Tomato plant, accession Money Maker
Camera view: horizontal (90 deg, fisheye); turntable rotation: 270 degrees
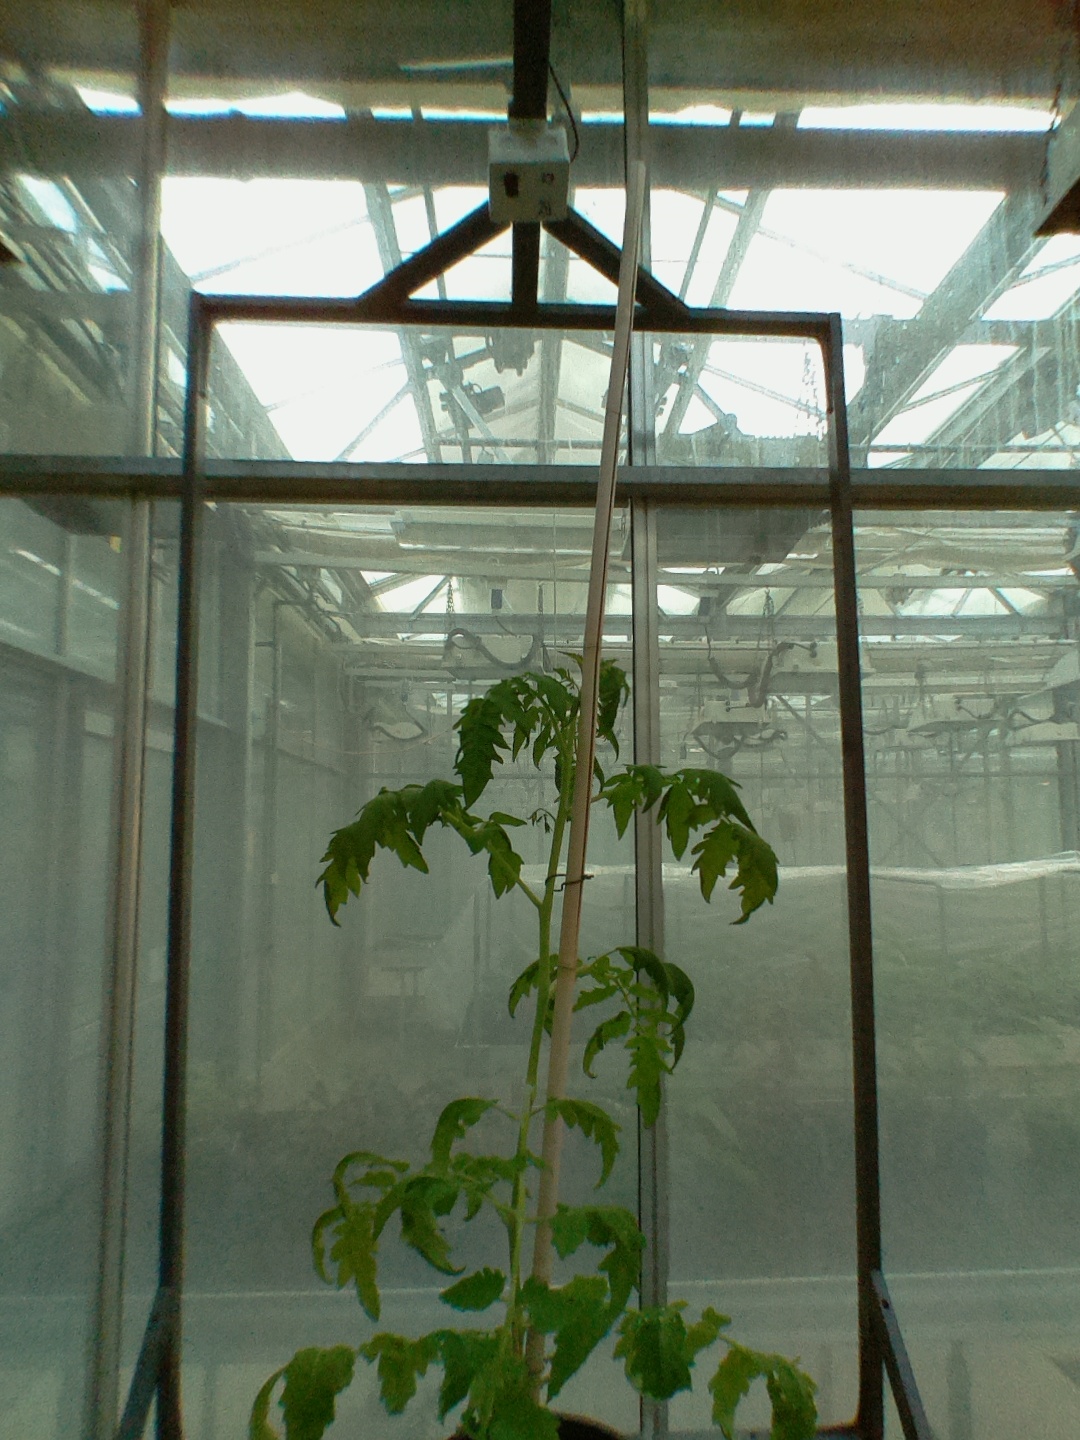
BBCH growth stage 60: First flowers open